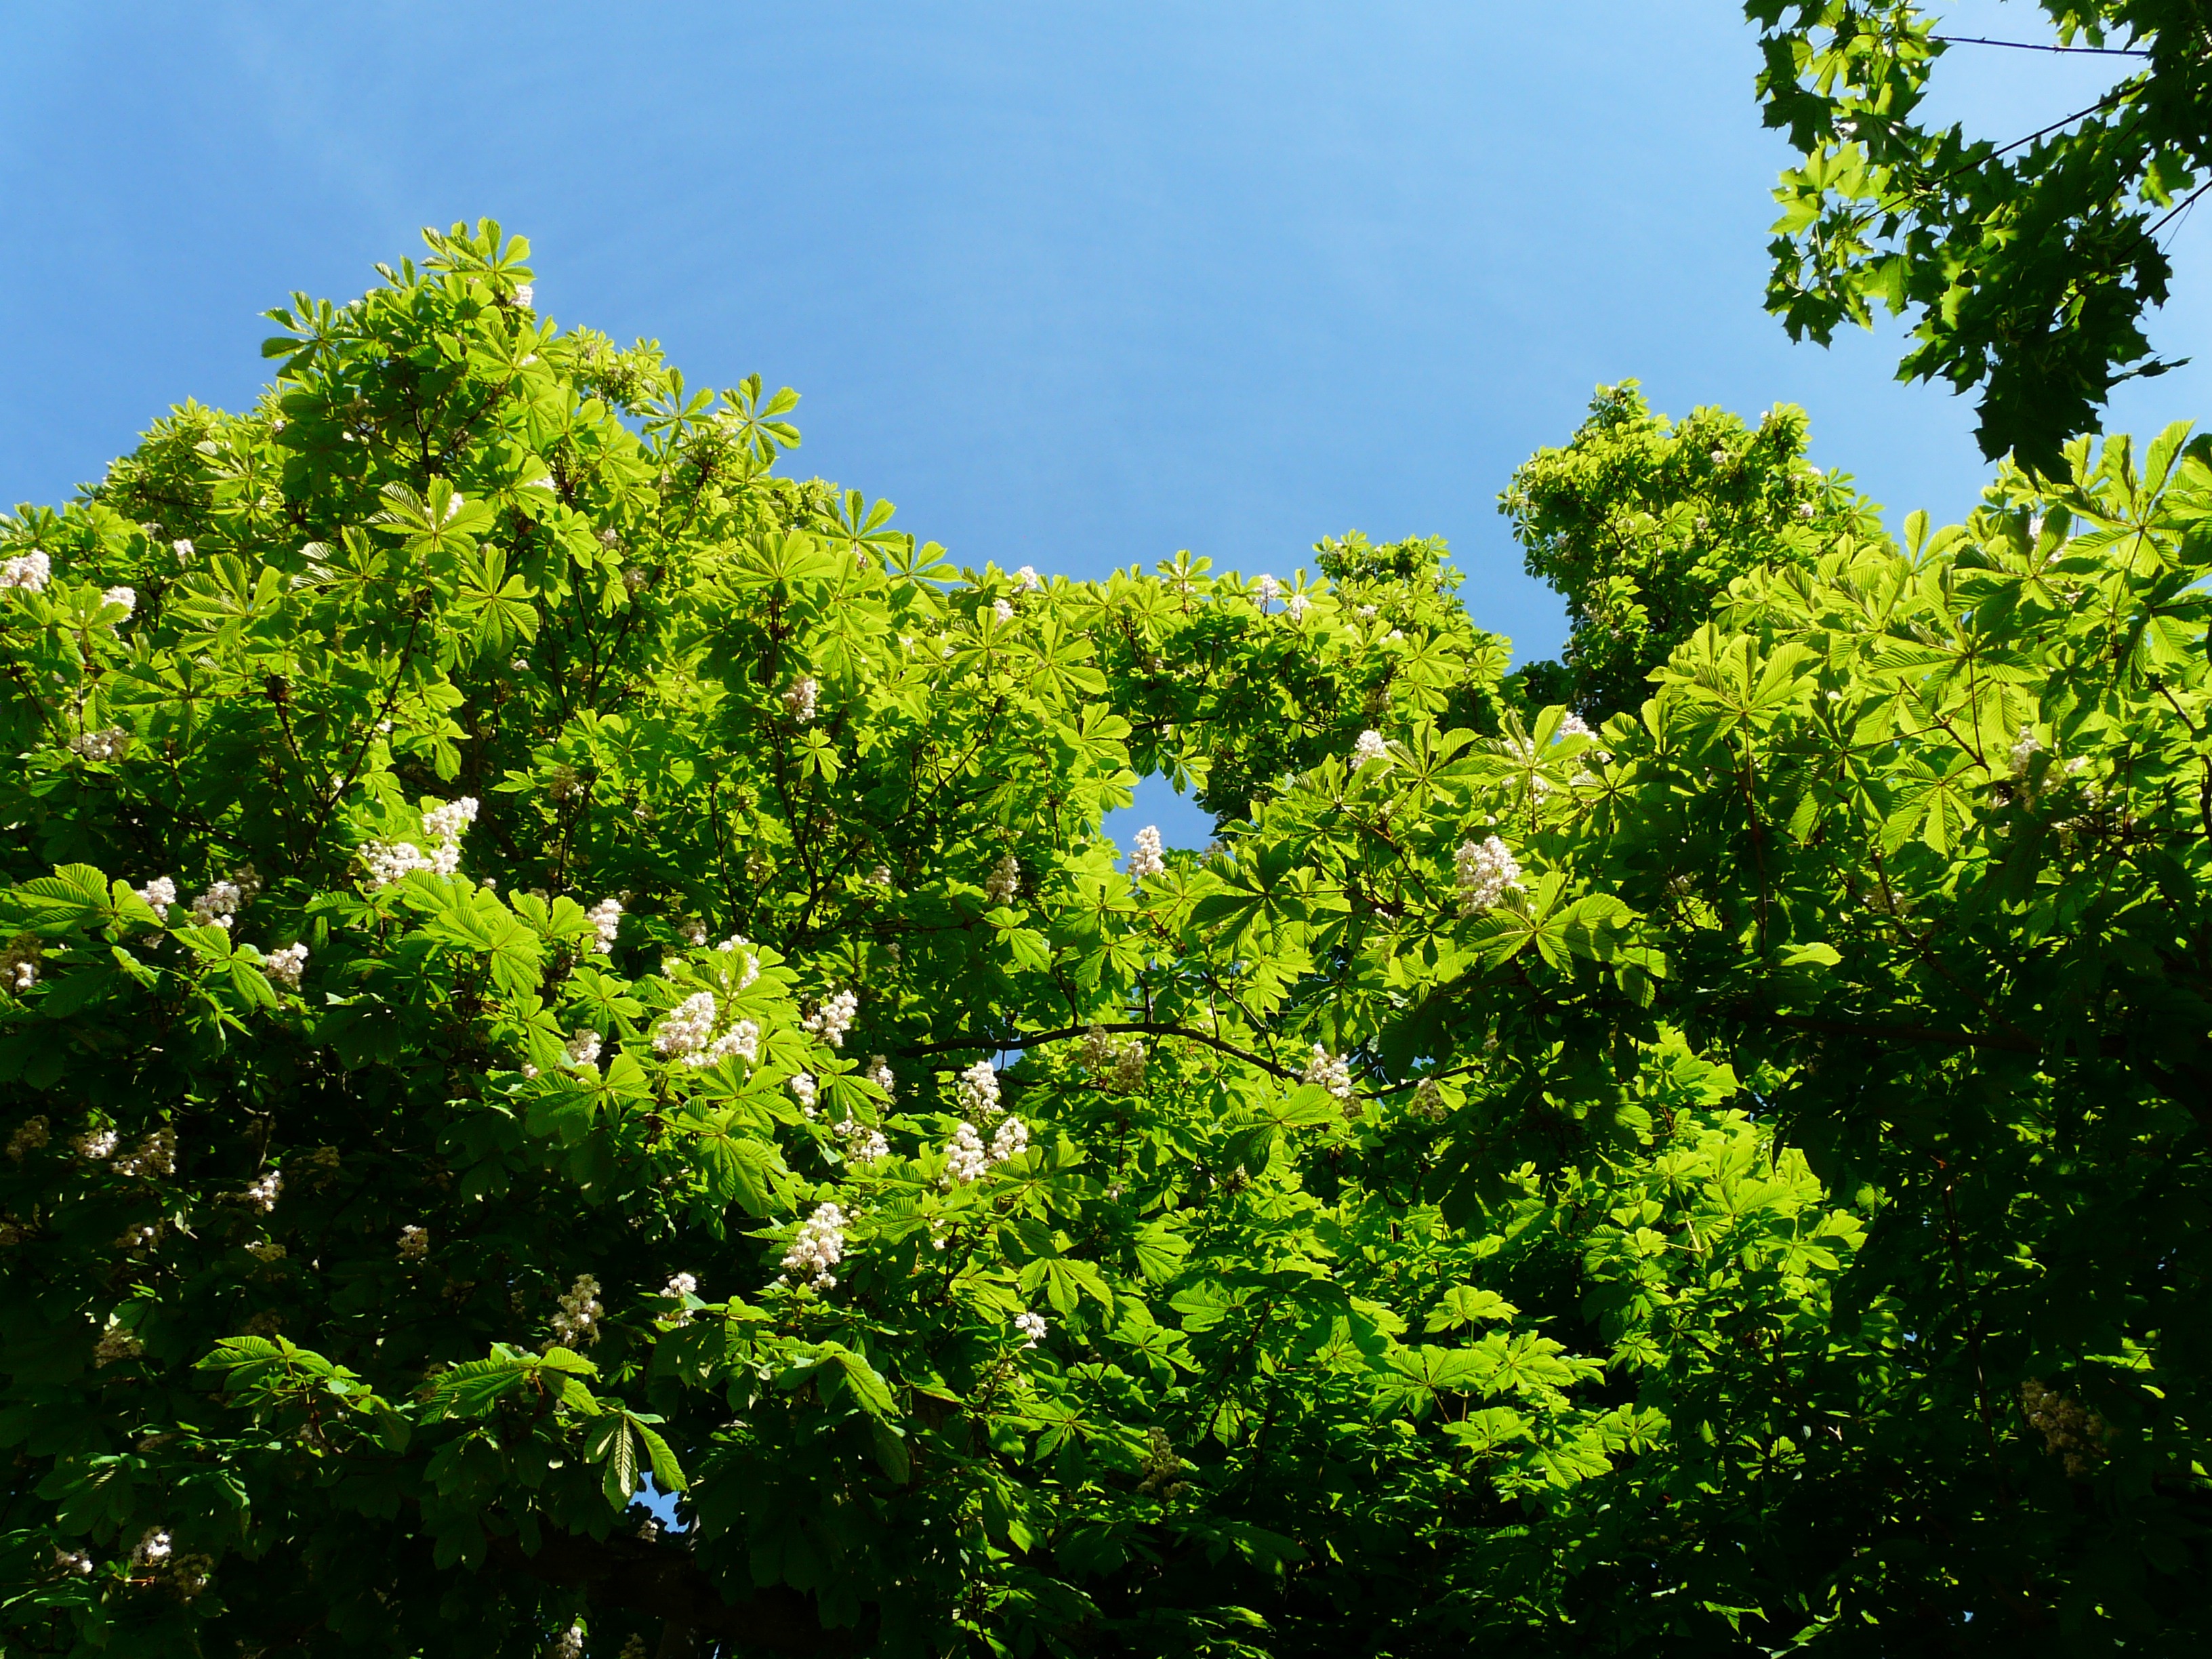
tree, nature, forest, branch, blossom, light, plant, sun, sunlight, leaf, flower, foliage, green, jungle, produce, botany, garden, flora, aesthetic, leaves, vegetation, shrub, rainforest, branches, bright, woodland, habitat, ecosystem, aesculus, chestnut, flowering plant, buckeye, ordinary rosskastanie, common rosskastanie, white rosskastanie, aesculus hippocastanum, natural environment, woody plant, land plant